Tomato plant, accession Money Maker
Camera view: bottom (45 deg); turntable rotation: 180 degrees
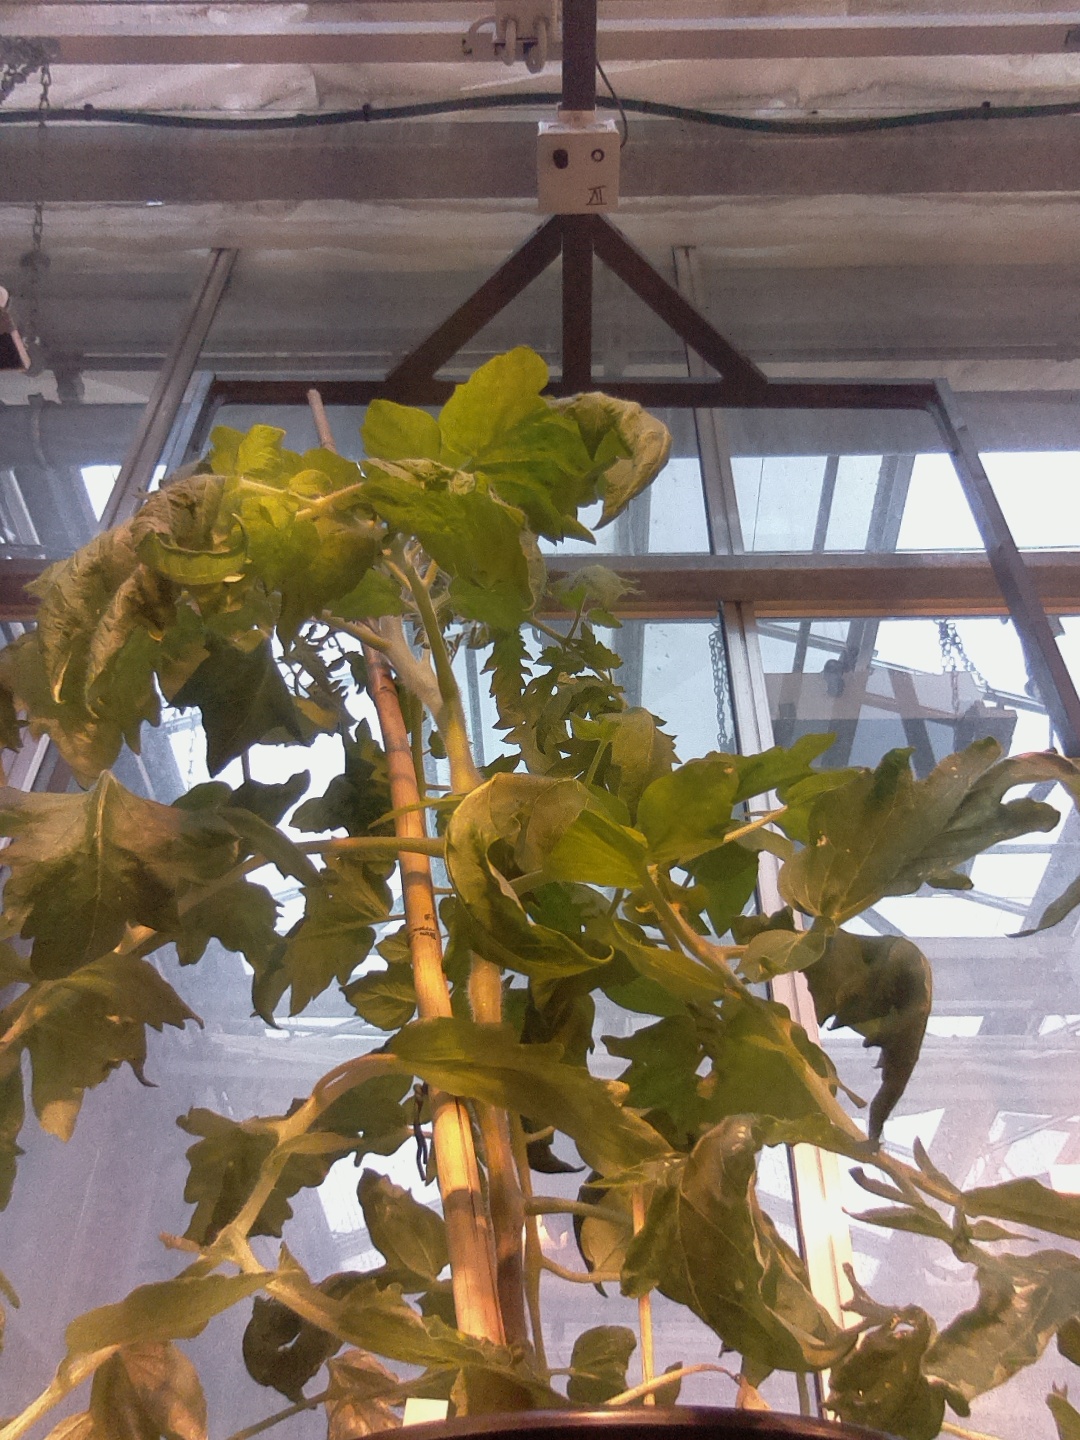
BBCH growth stage 70: Fruits at the main stem or branches visibles